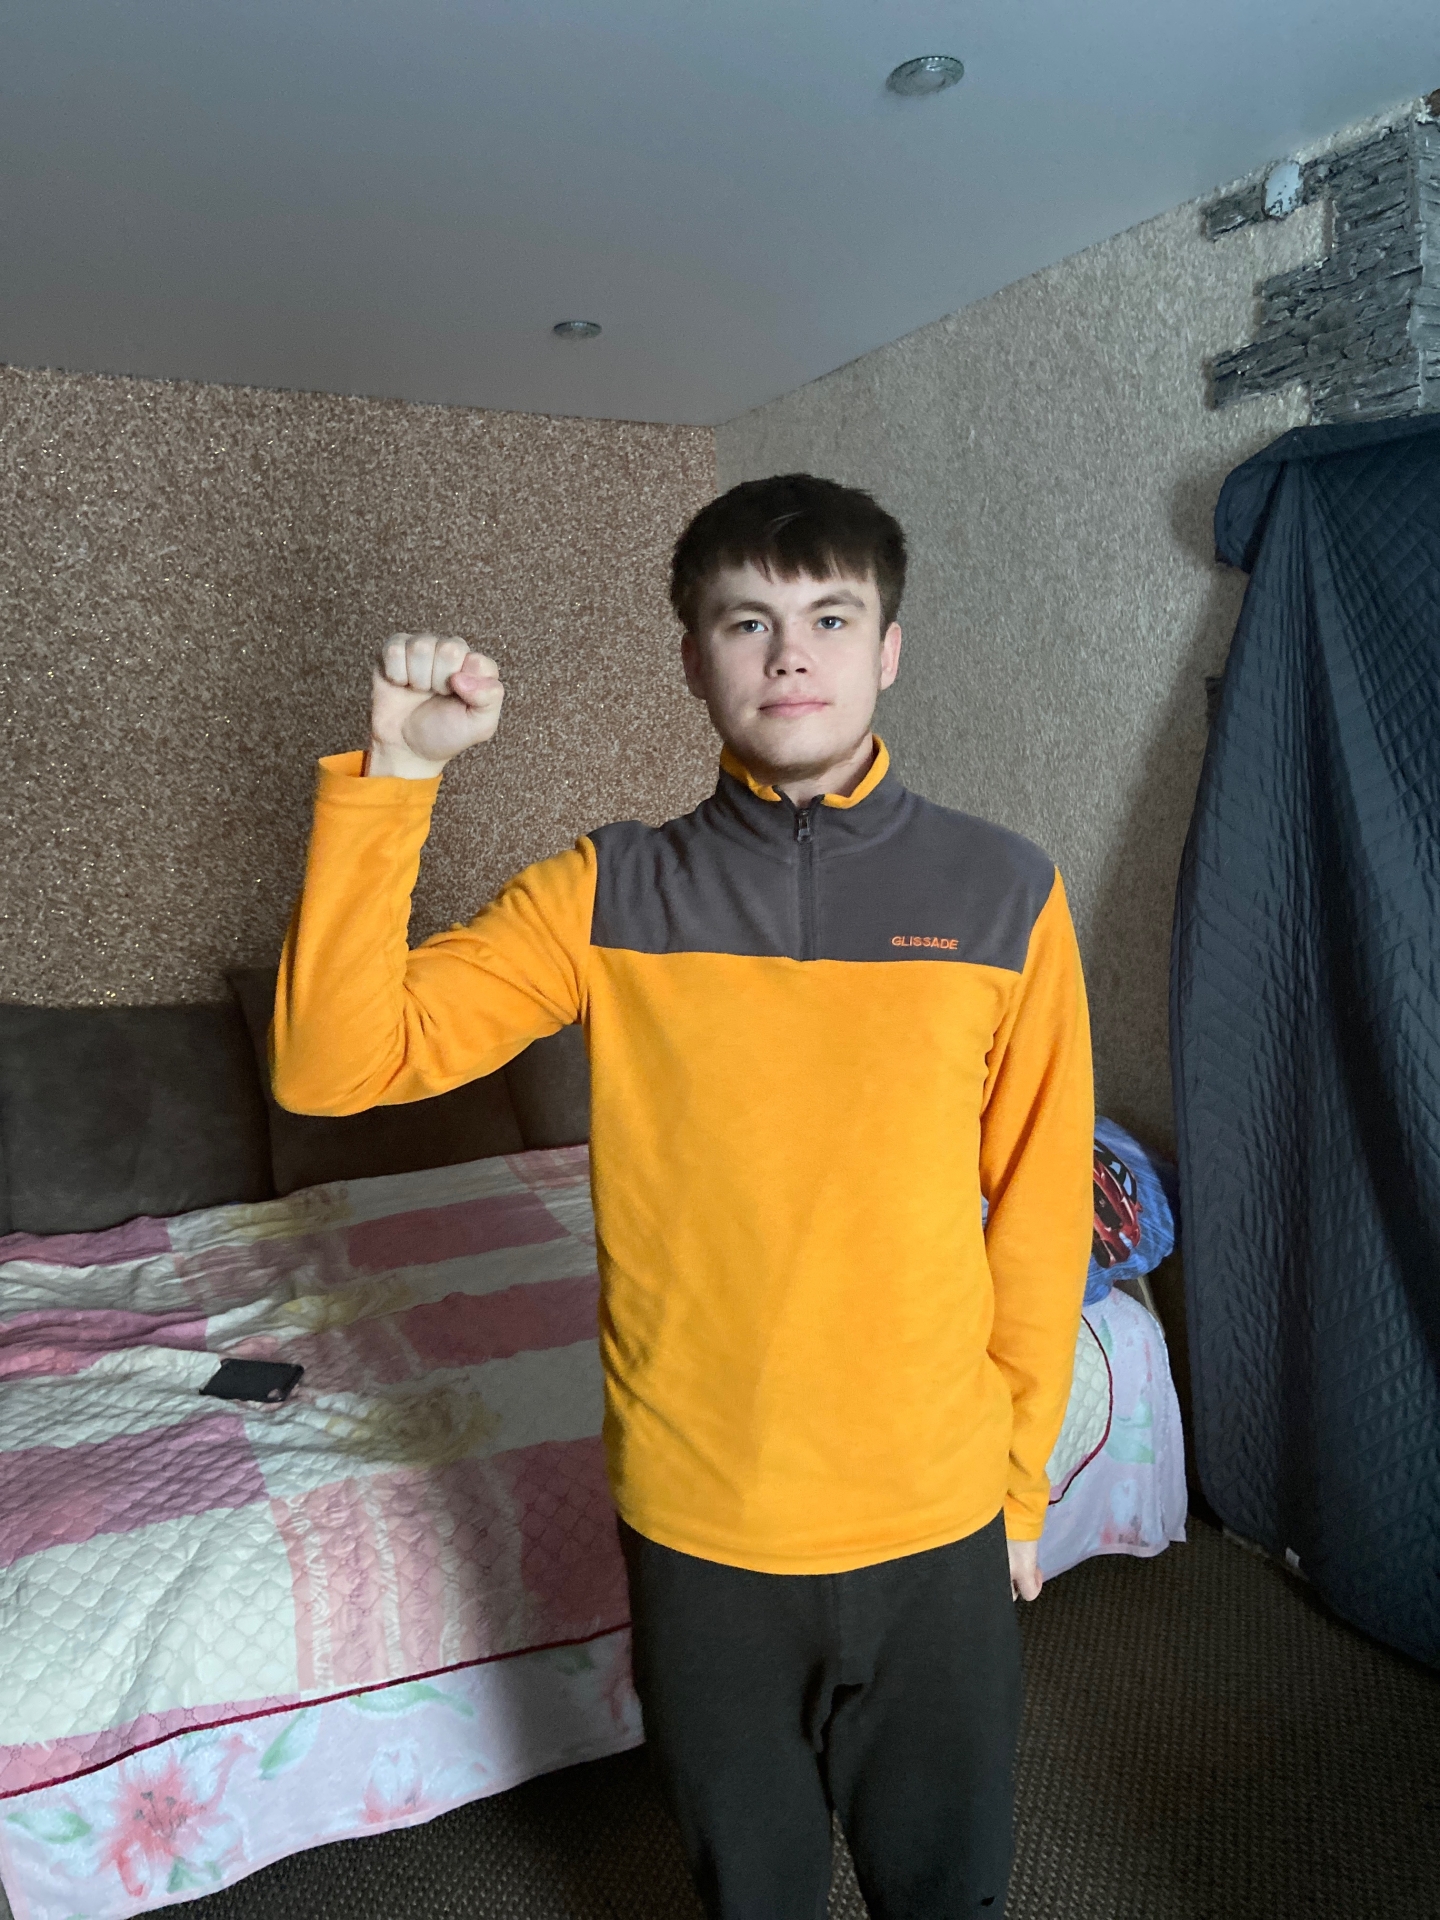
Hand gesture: fist